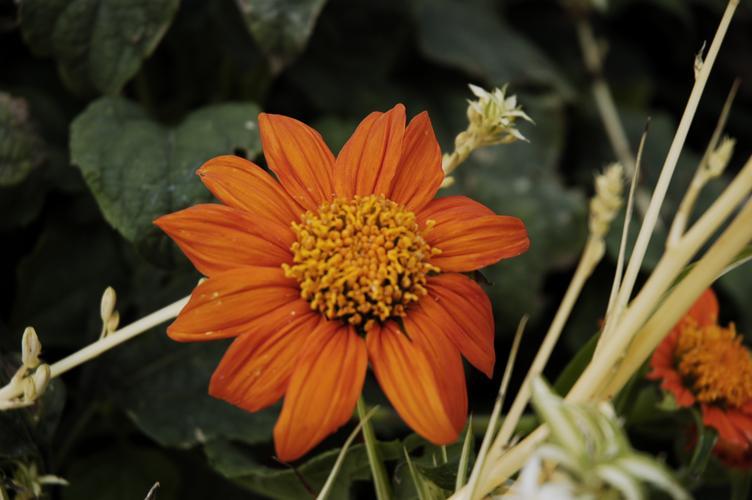
Label: orange dahlia